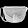
Label: Bag